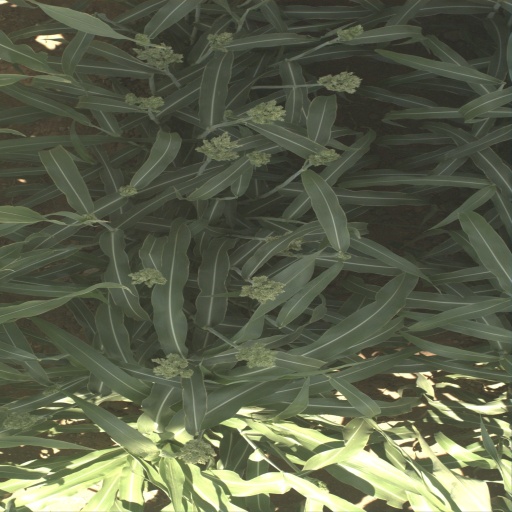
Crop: sorghum